Bhayankavu Bhagavathi Temple

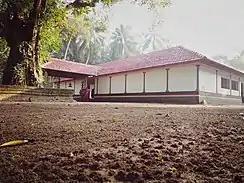

The temple is dedicated to the goddess Bhagavathi. The square sanctum sanctorum of the temple has a granite idol of Mother Goddess. There are upa devatas and chuttambalam.